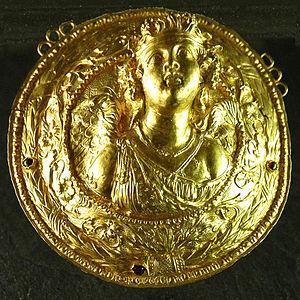
Médaillon au buste d'Éros, ornement de coiffure de la seconde moitié du IIIe siècle av. J.-C., provenant de l'Orient hellénisé. Musée du Louvre, Paris. Source by User:Jastrow GFDL